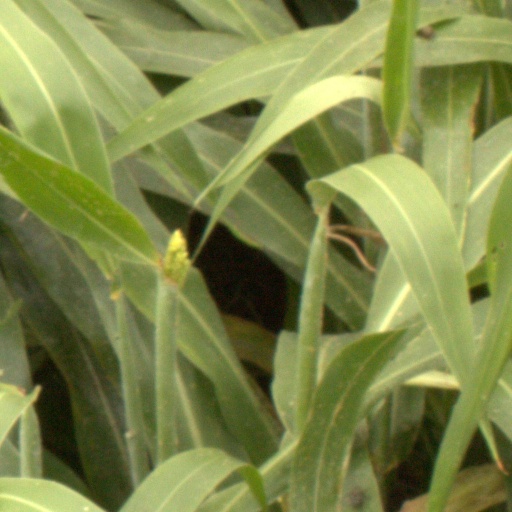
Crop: sorghum